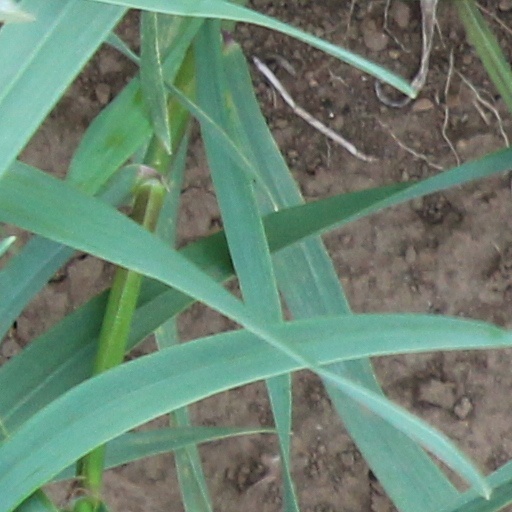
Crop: wheat